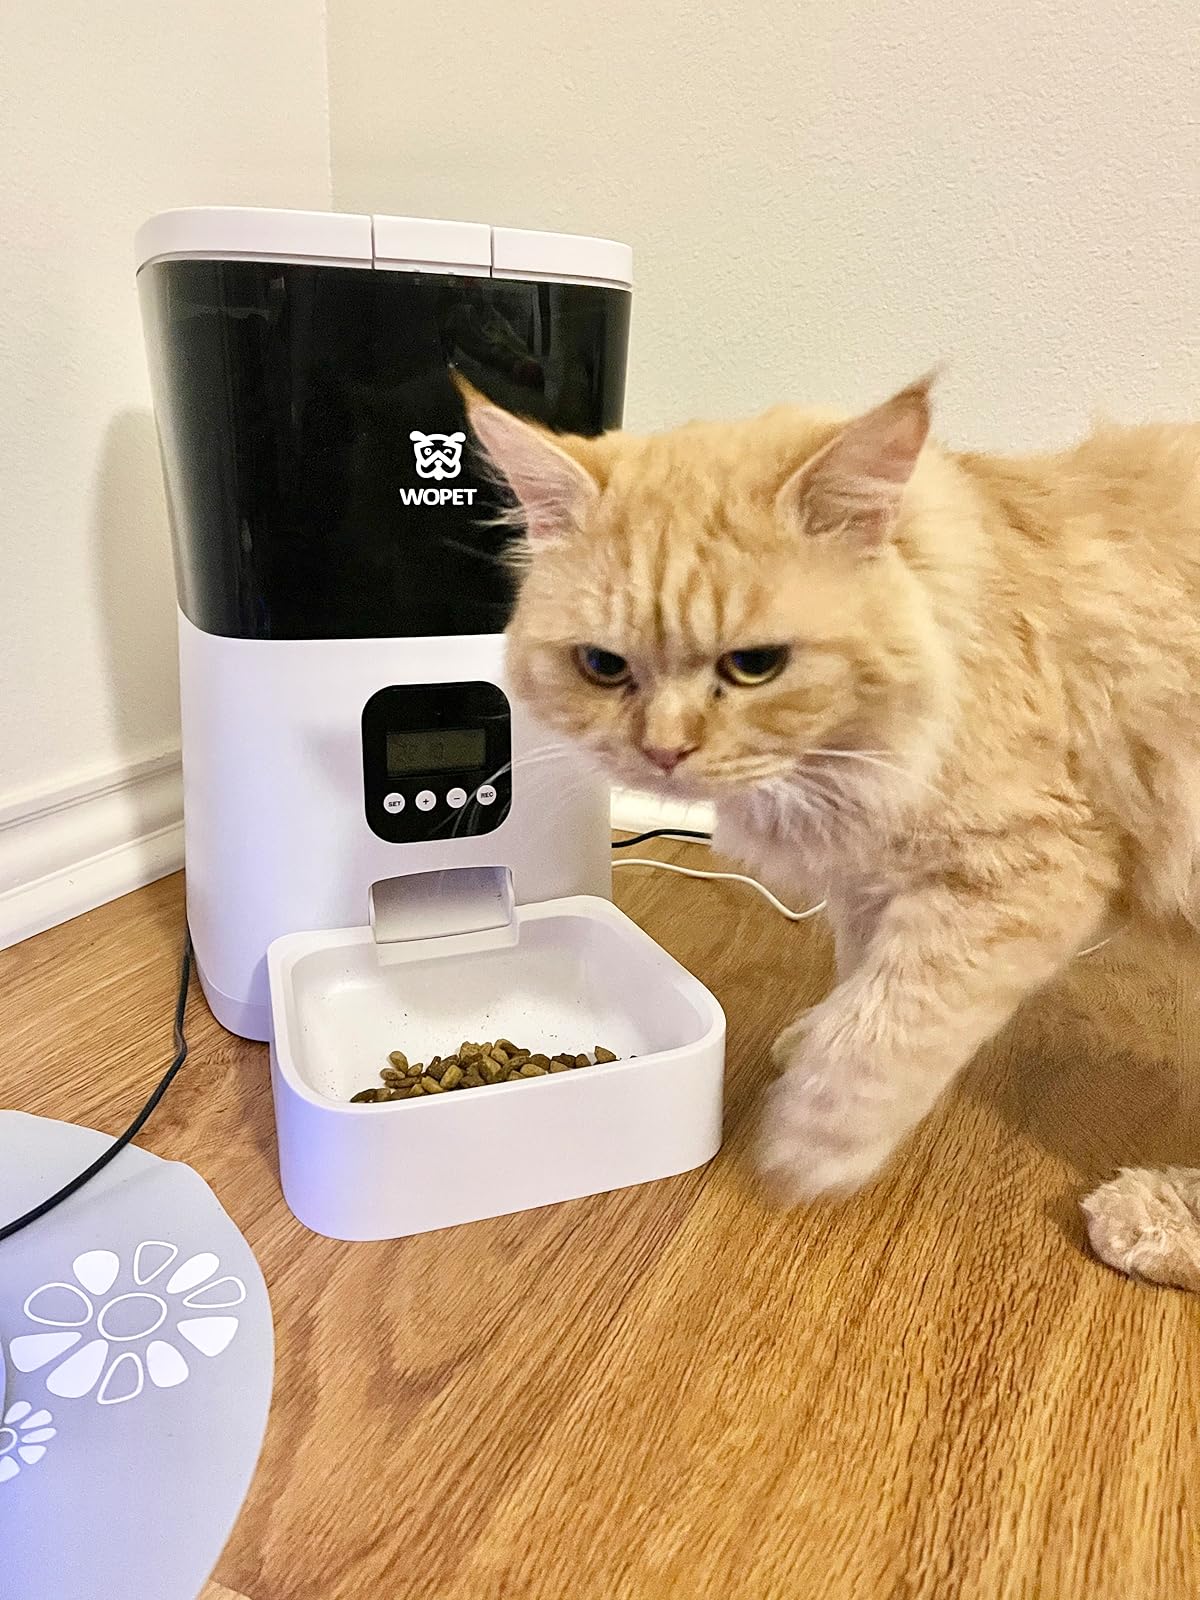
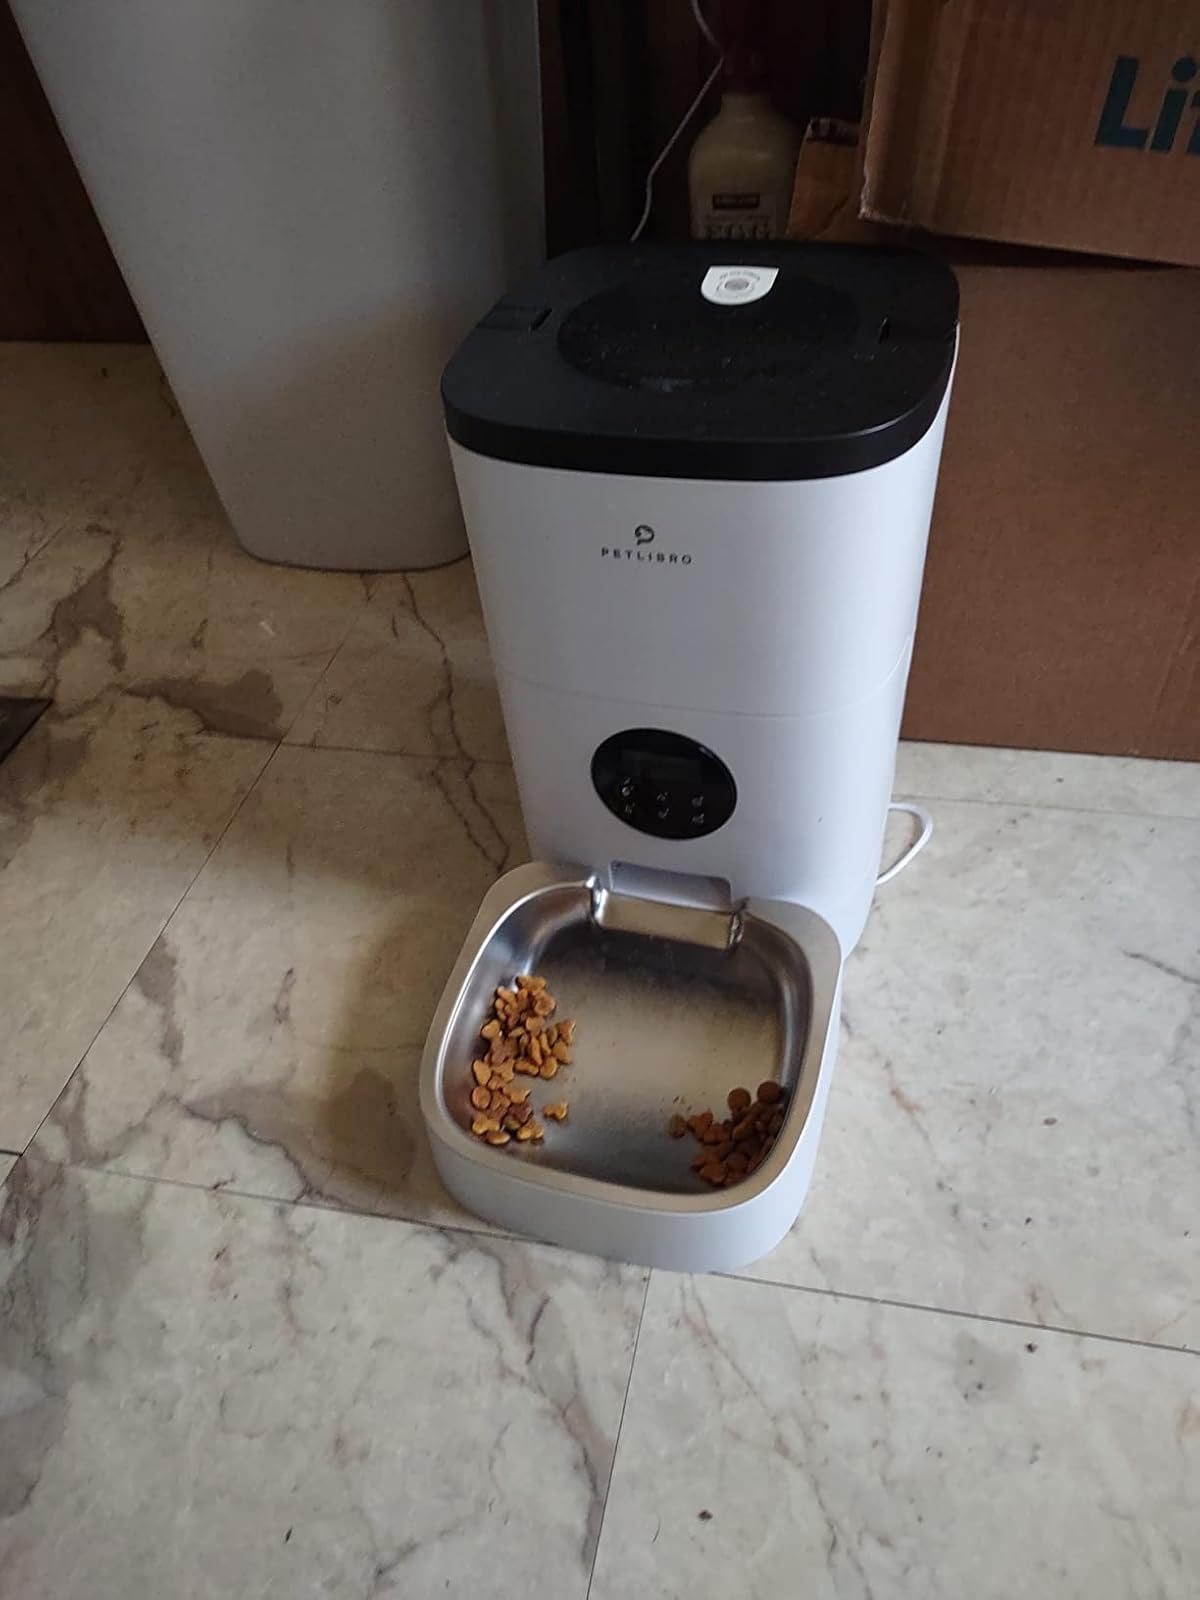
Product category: items_feeder
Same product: no